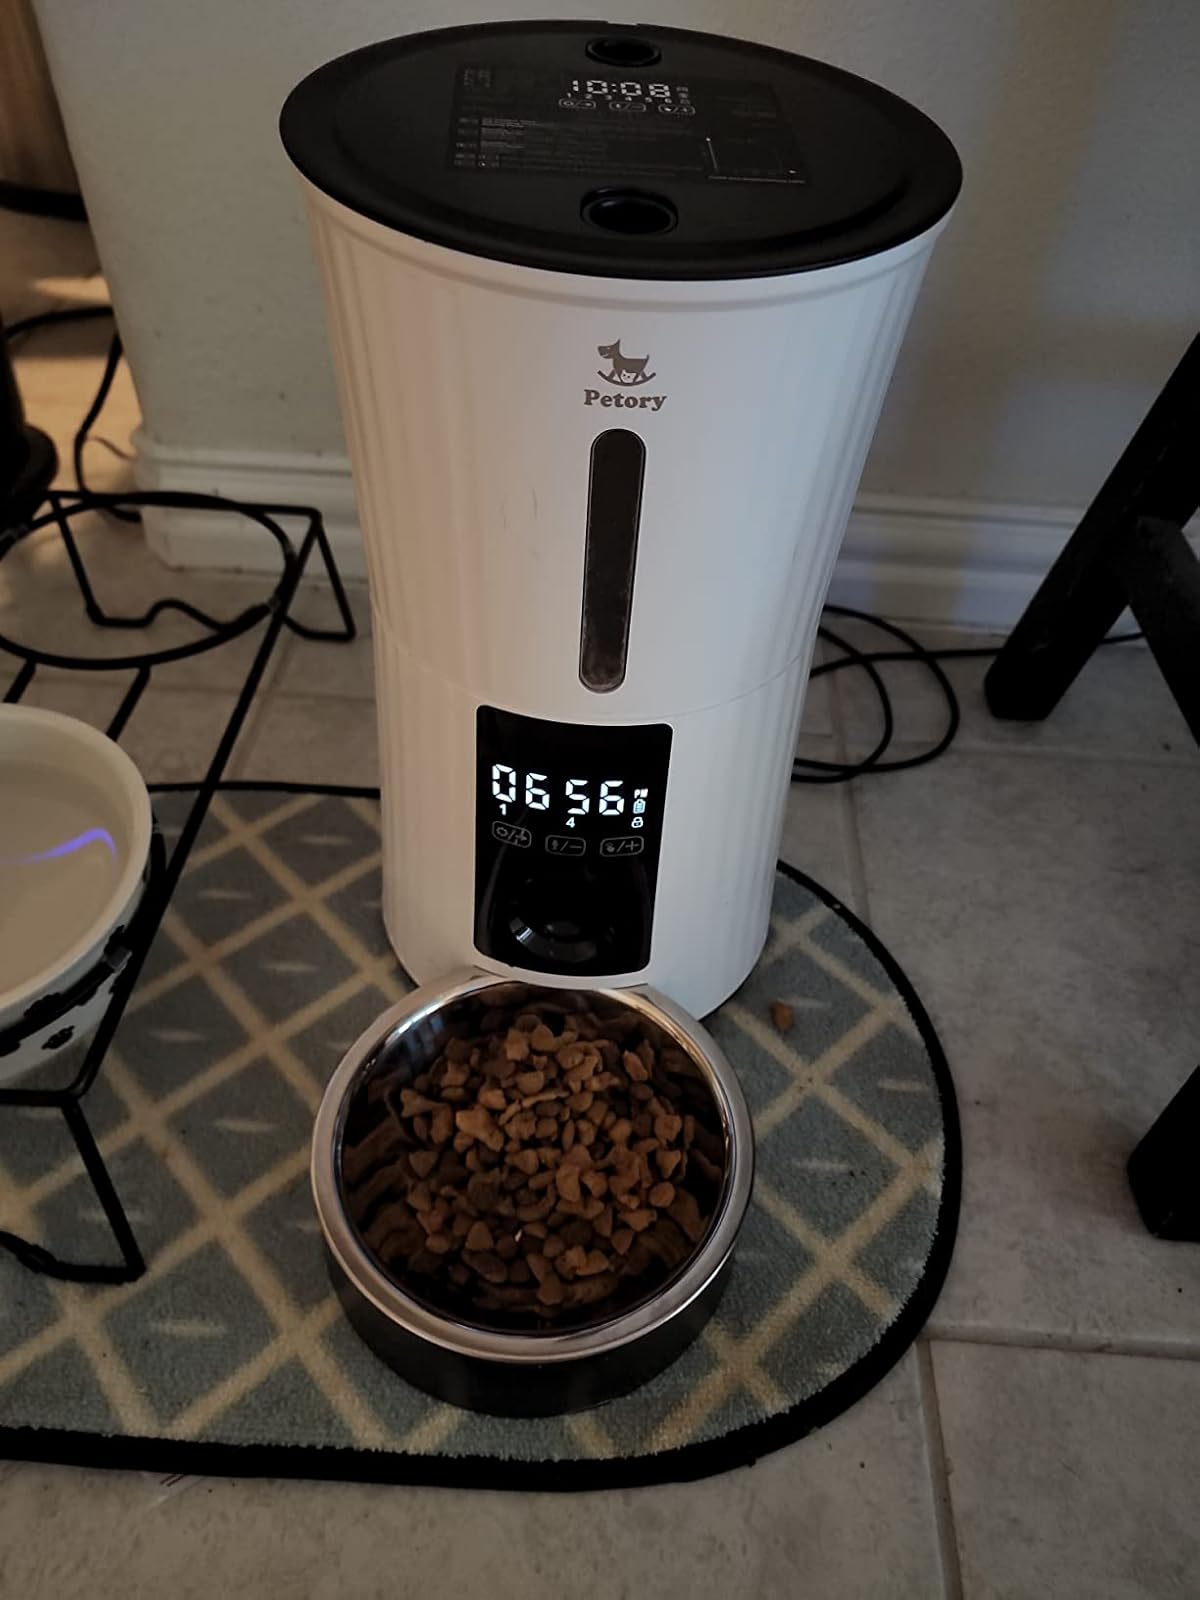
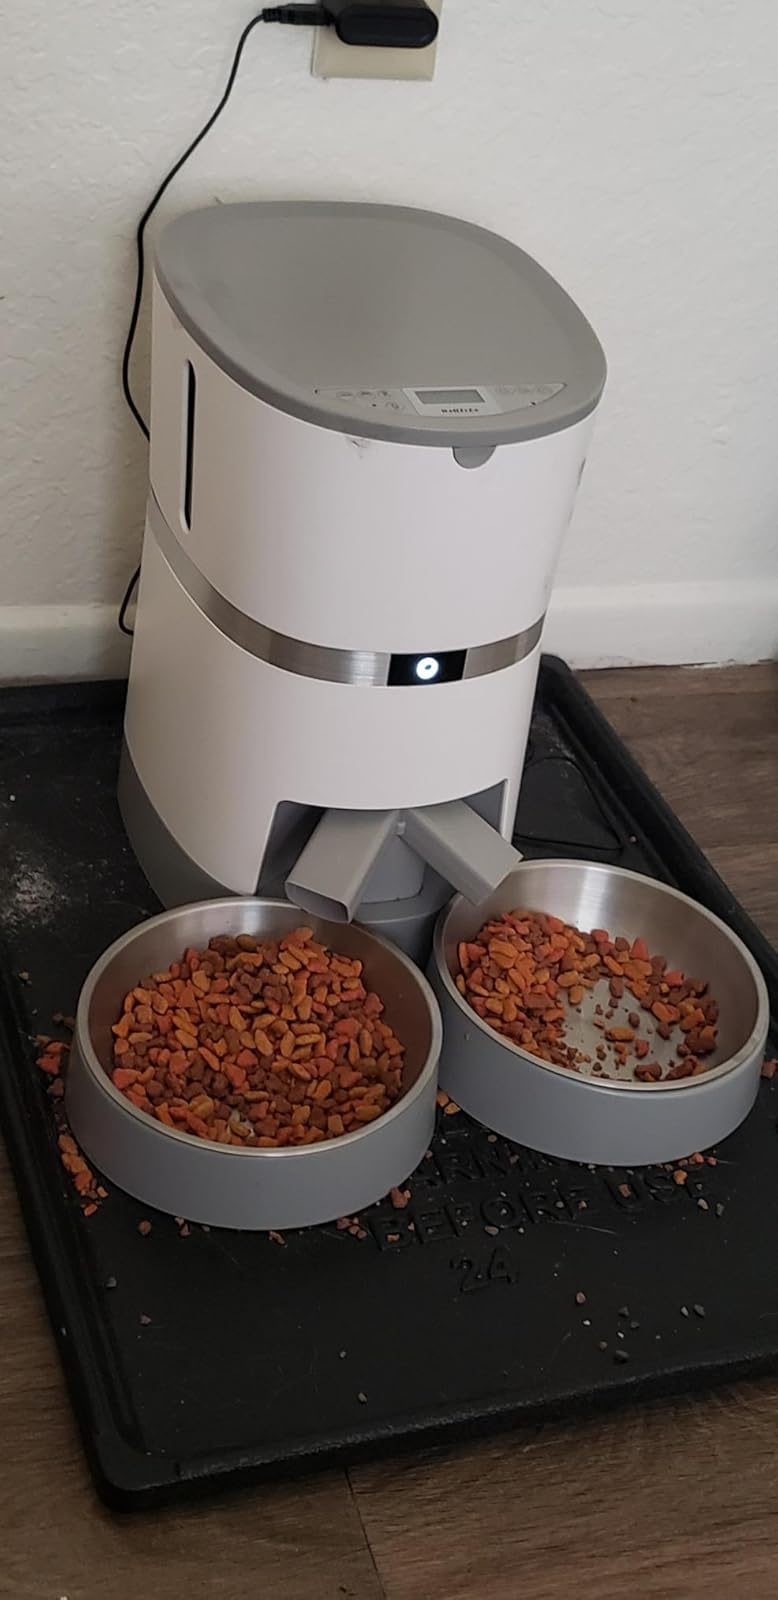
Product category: items_feeder
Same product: no